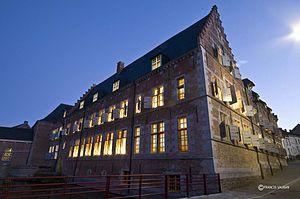
HNDR la nuit